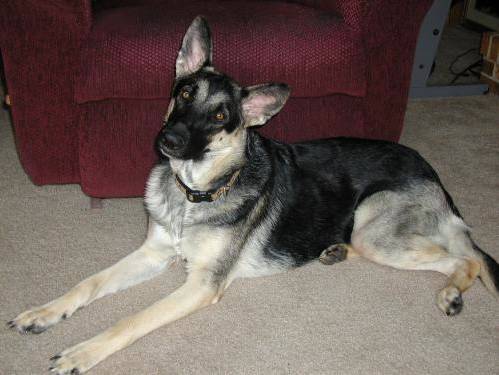
Label: dog